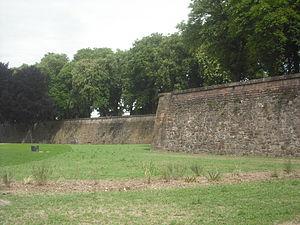
Les remparts de Sélestat sont un monument historique situé à Sélestat, dans le département français du Bas-Rhin.
Ce tableau présente la liste de tous les monuments historiques de Sélestat, classés ou inscrits.
Sélestat est une commune française, dans le département du Bas-Rhin, en Alsace.